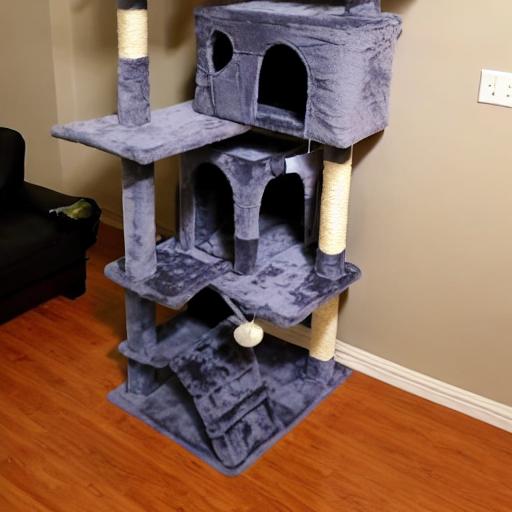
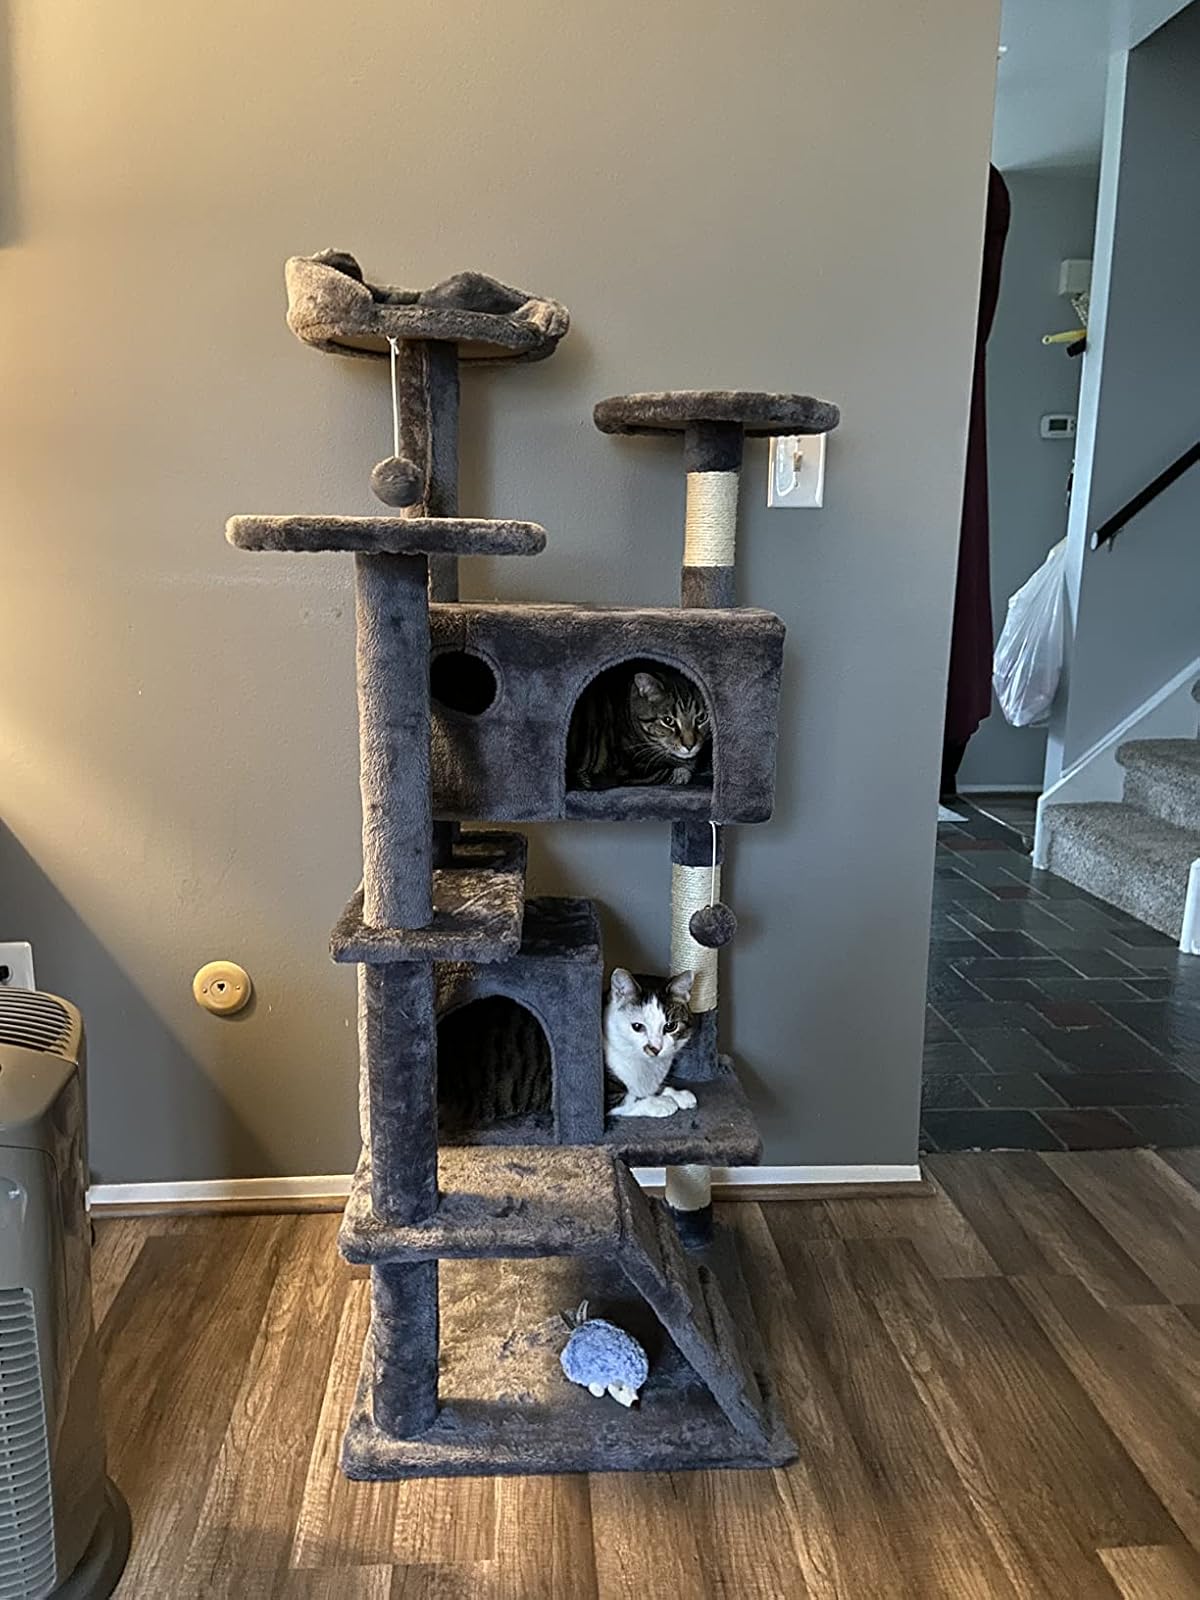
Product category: items_cat tree
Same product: no